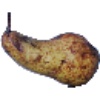
Label: Pear Abate 1